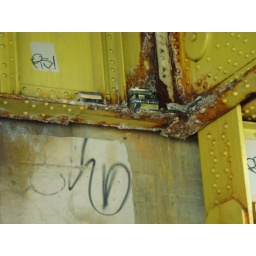
stash of books under bridge